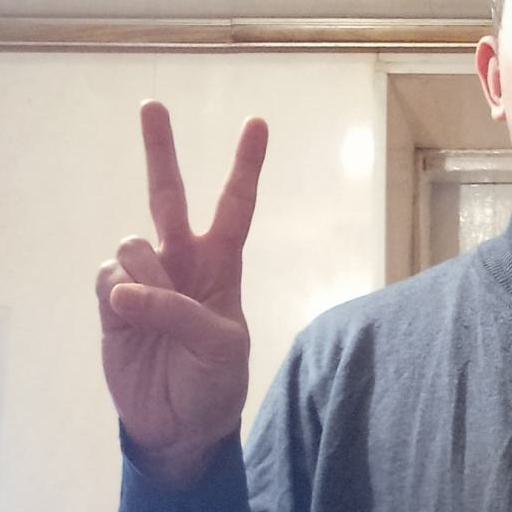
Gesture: peace